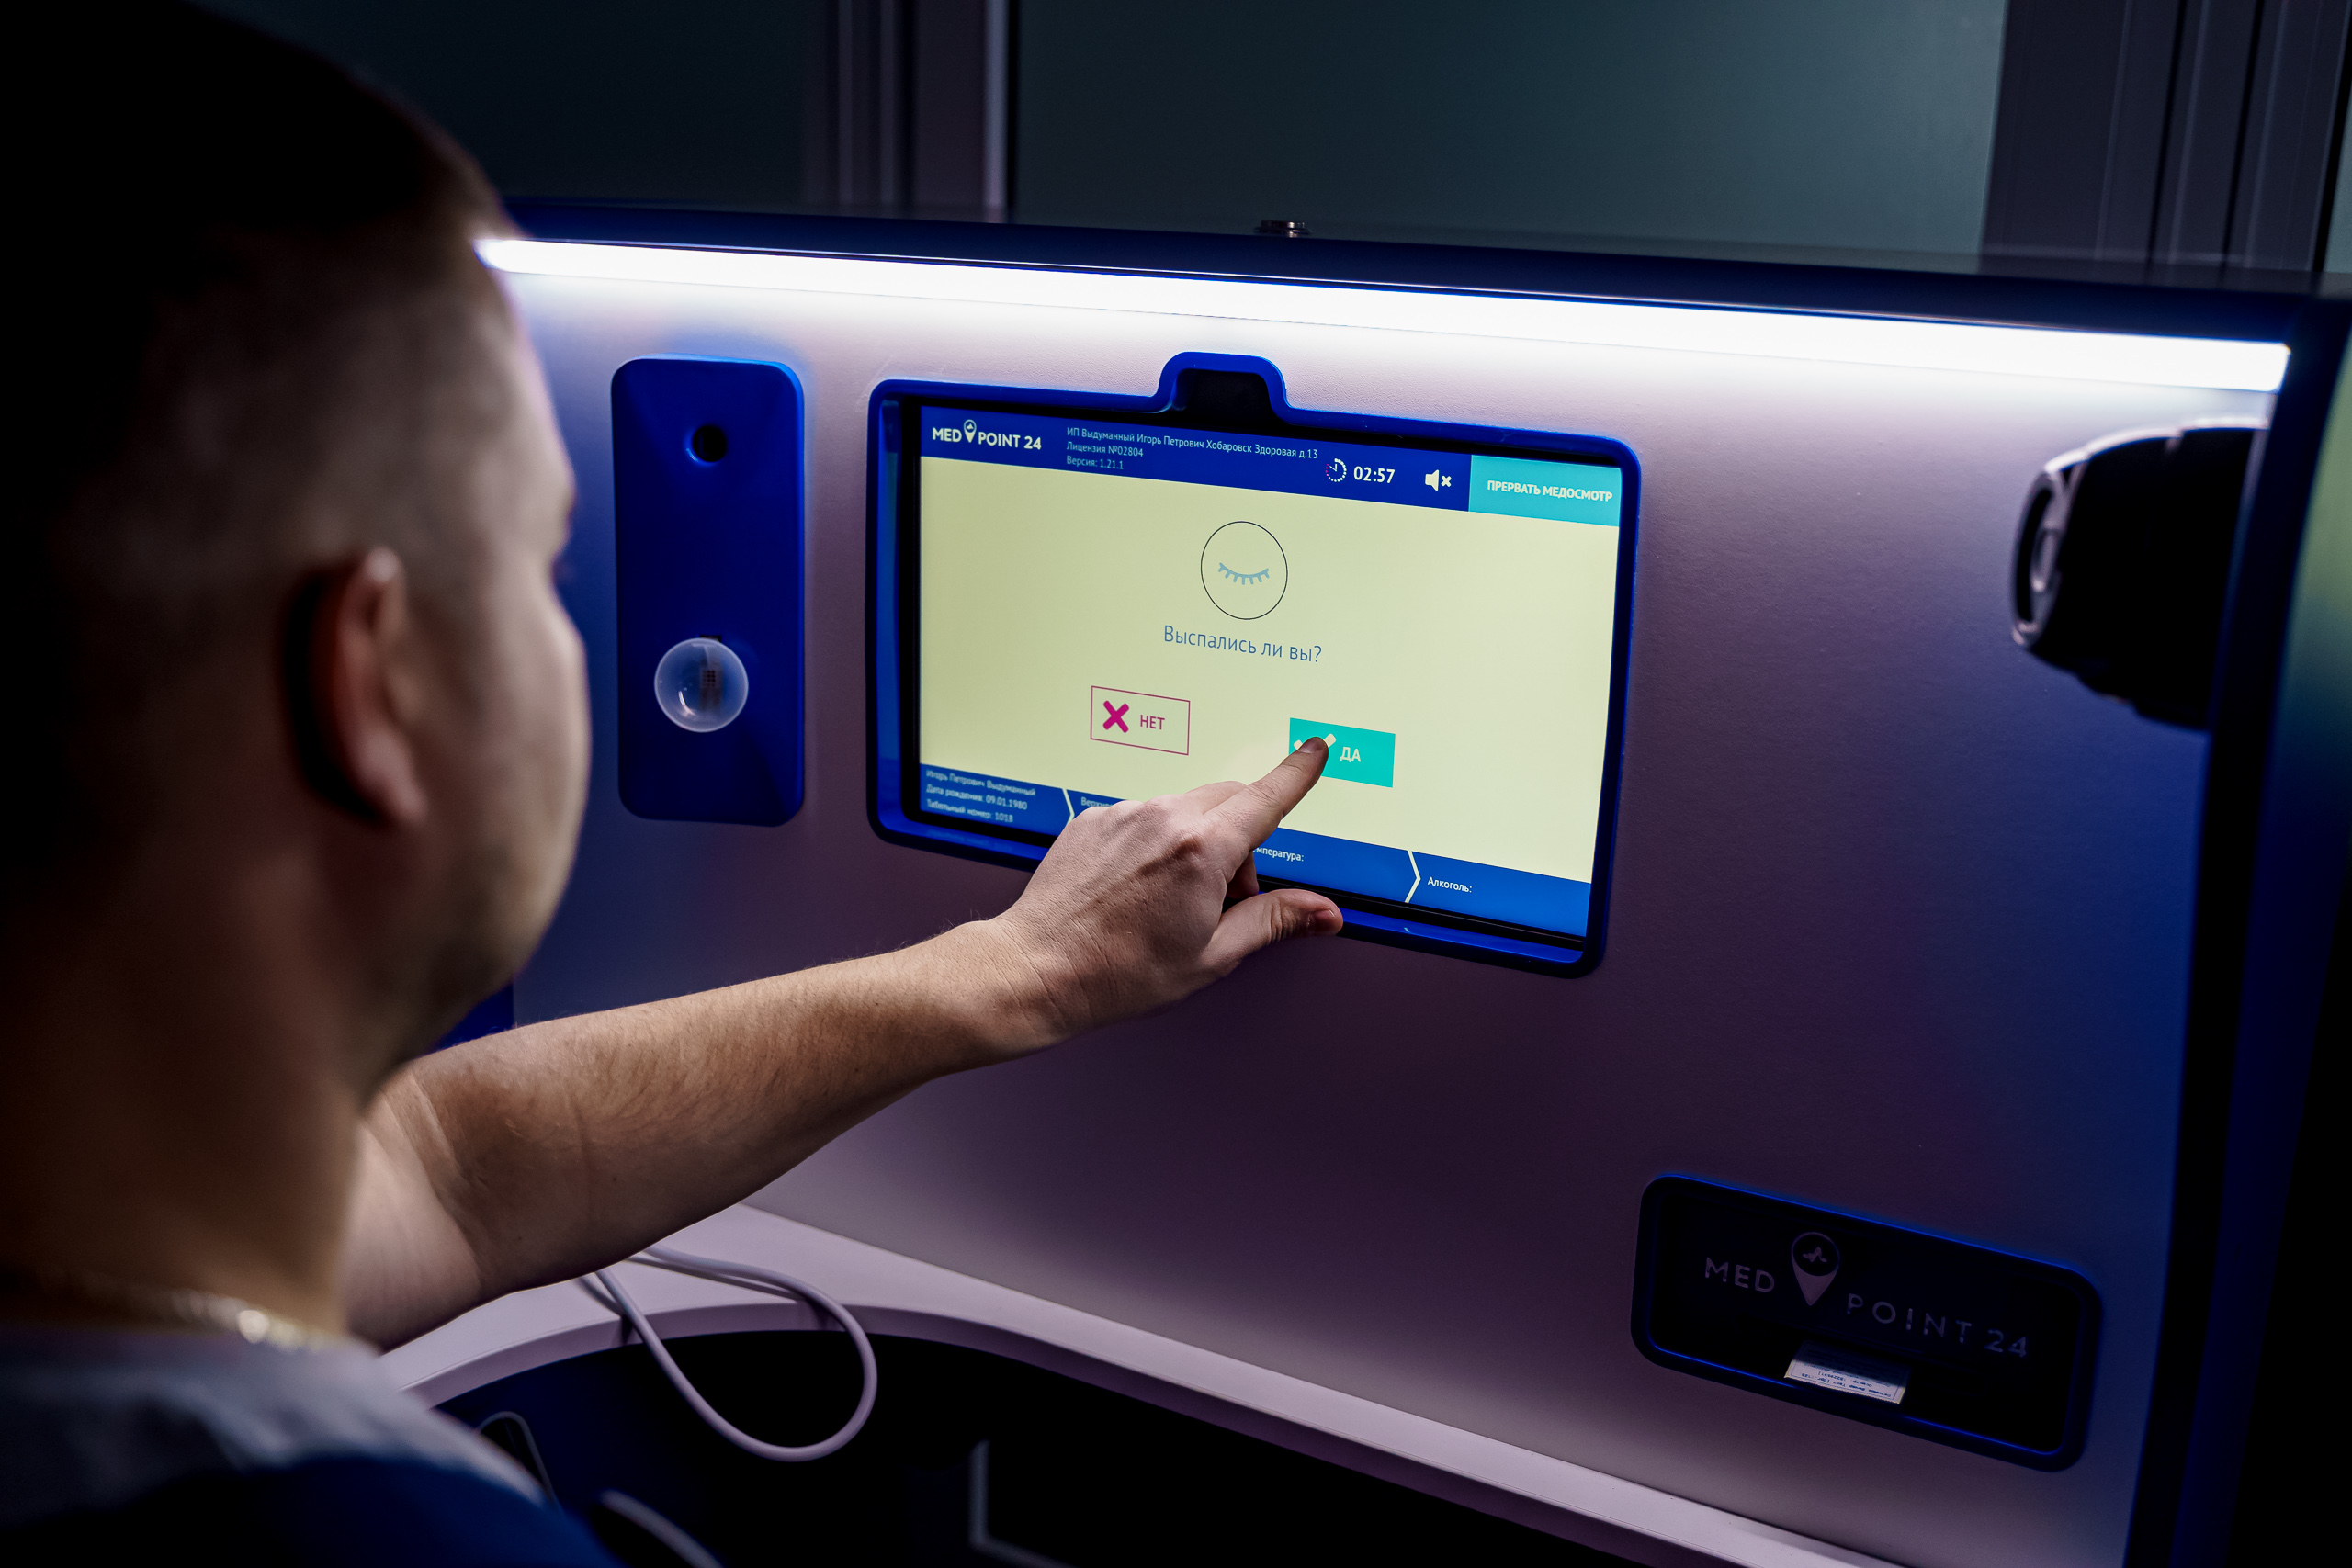
driver, medical, examination, preride, checkup, communication device, gesture, gadget, finger, display device, machine, electronic device, technology, multimedia, output device, flat panel display, computer, electric blue, family car, t shirt, audio equipment, job, automotive design, screen, vehicle door, media, recreation, home appliance, portable communications device, operating system, led backlit lcd display, electronics